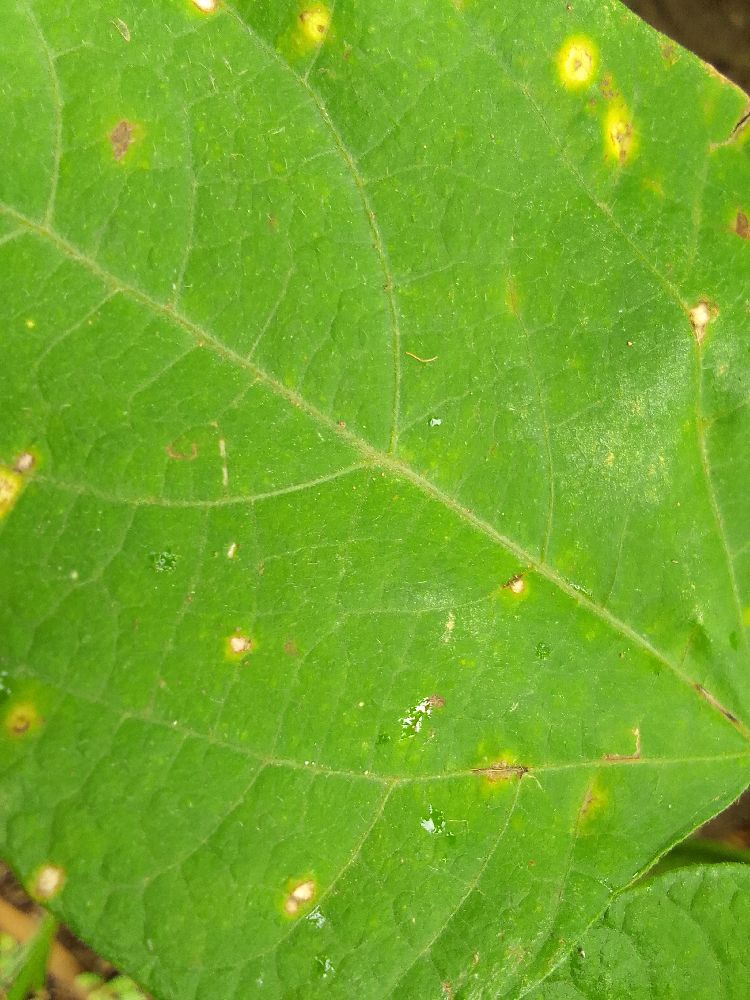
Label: rust